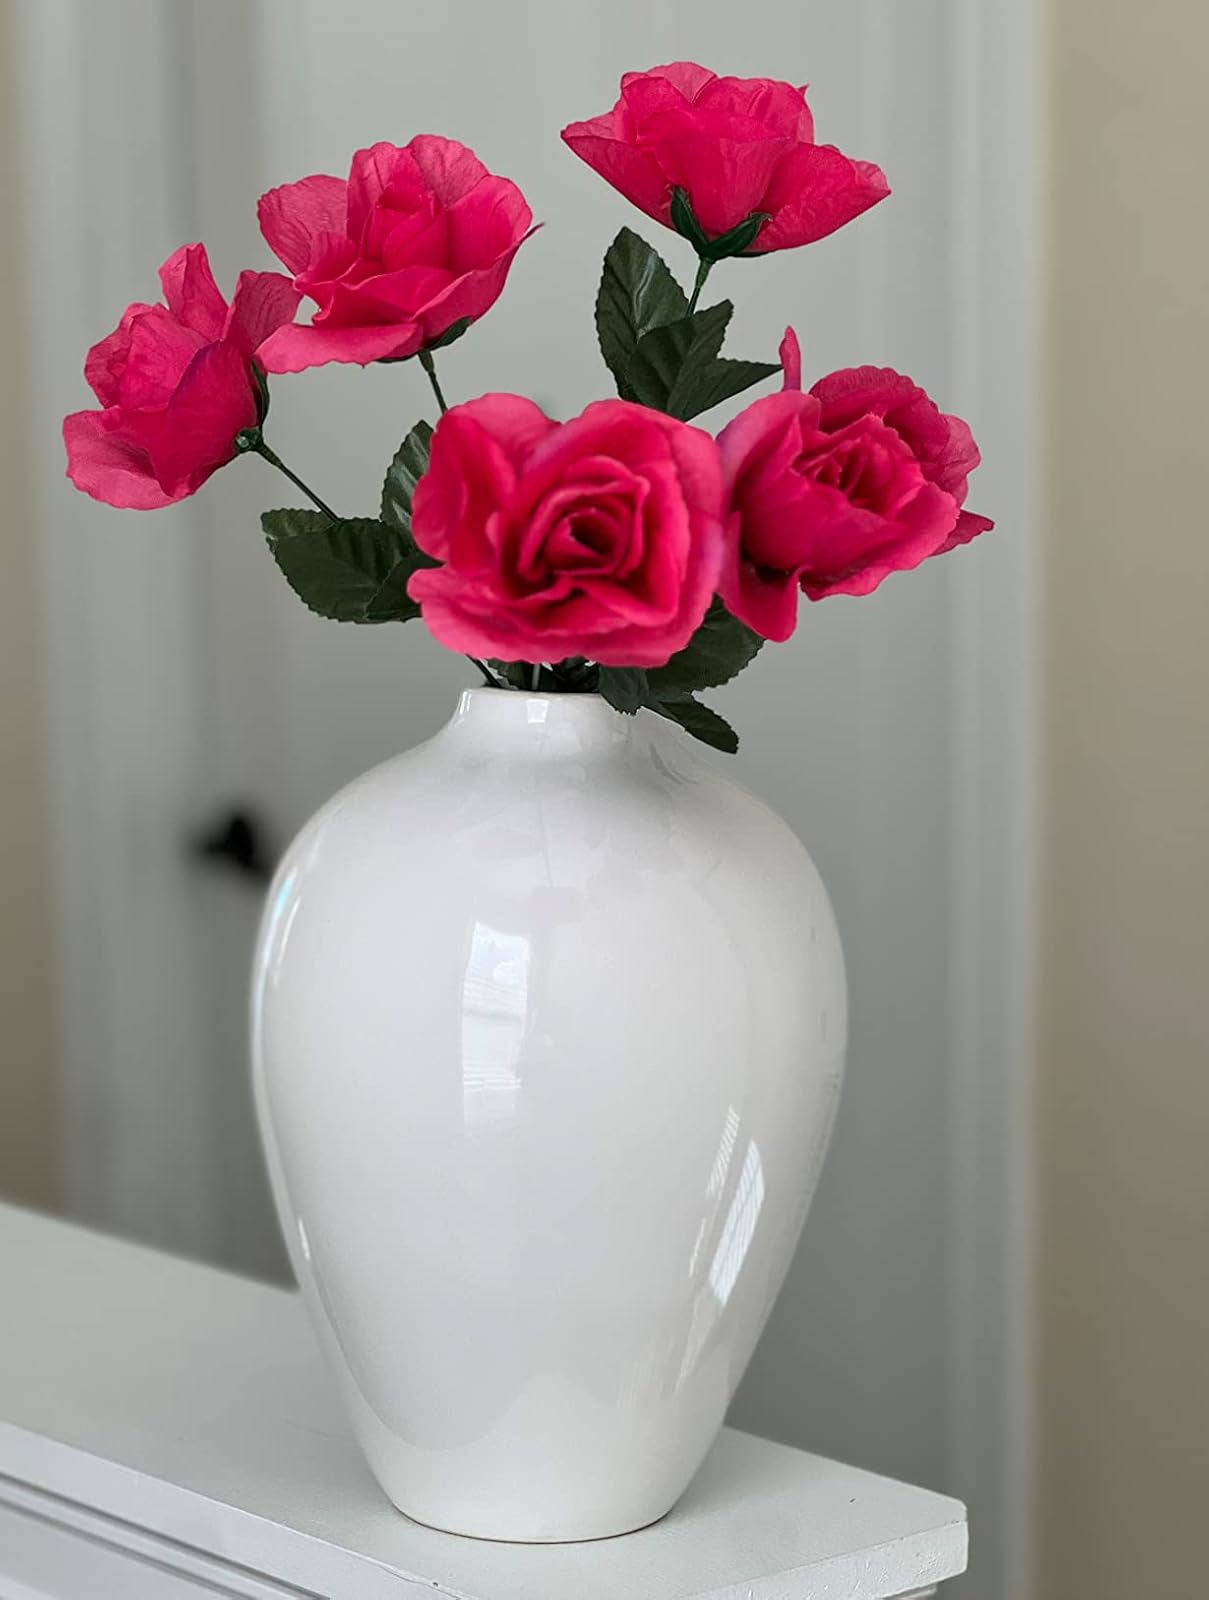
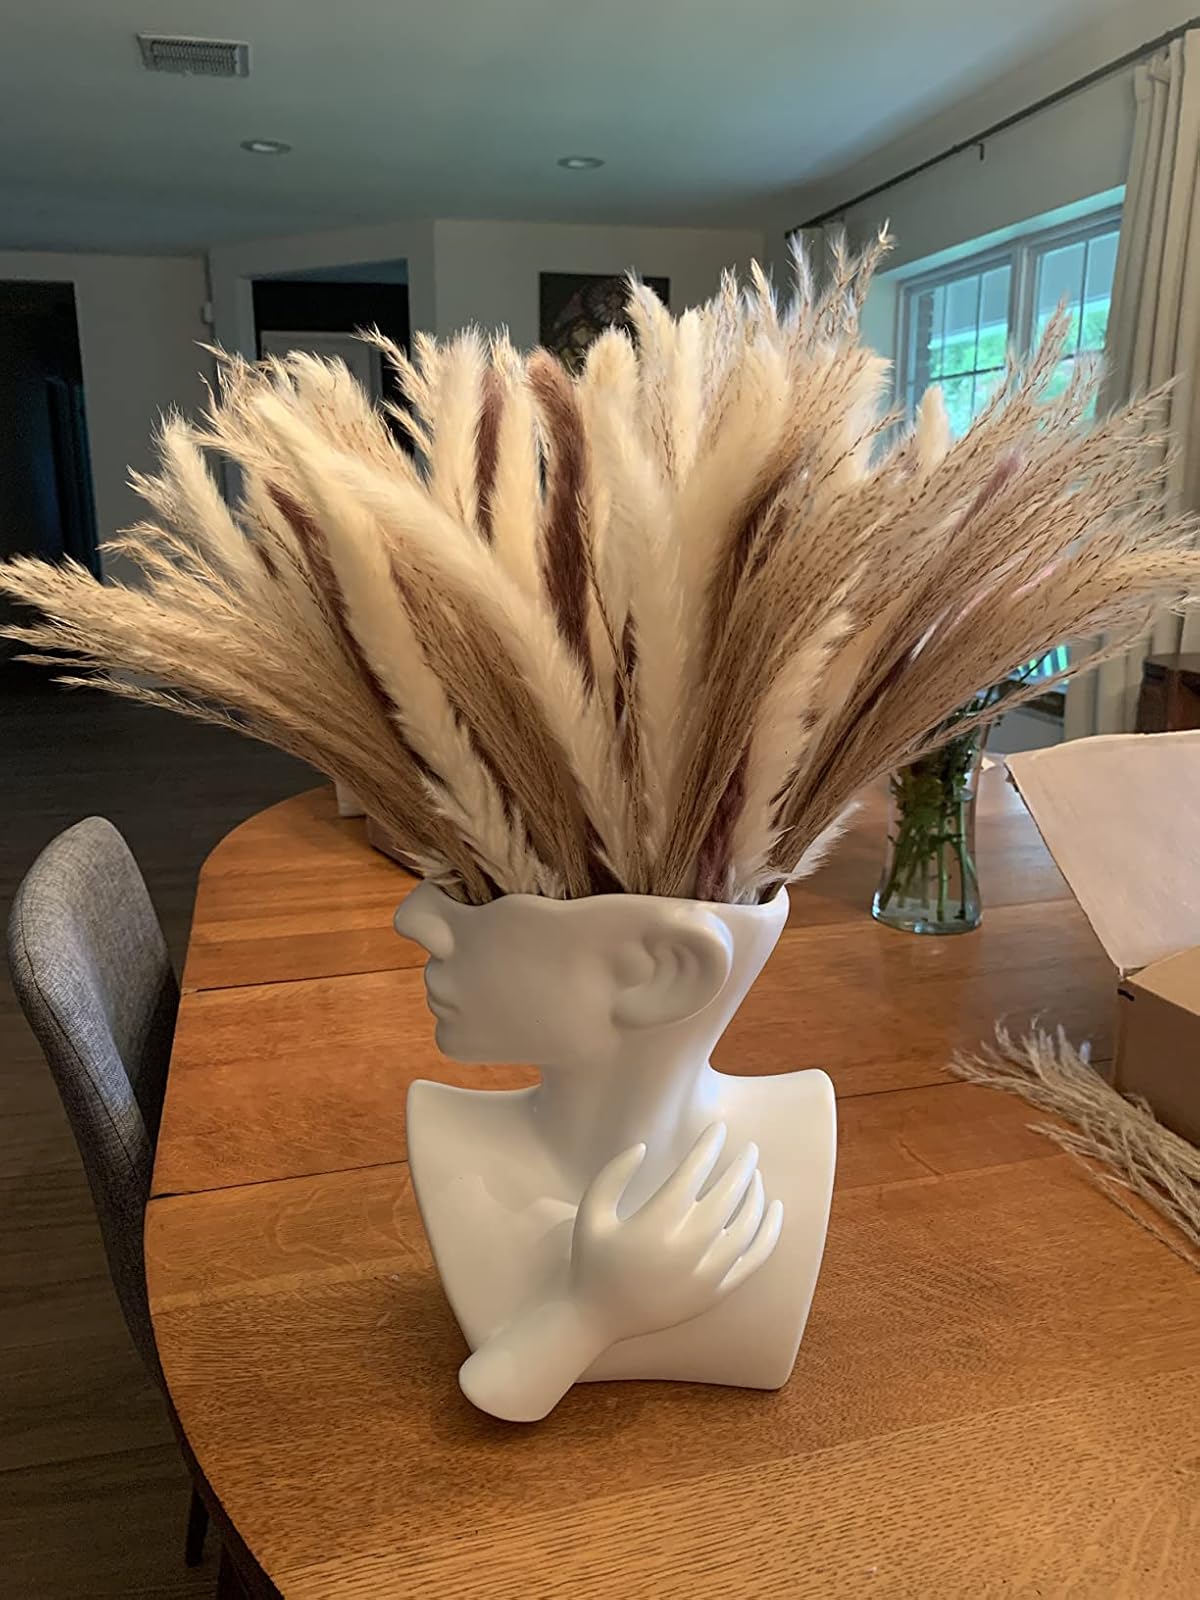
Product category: vase
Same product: no